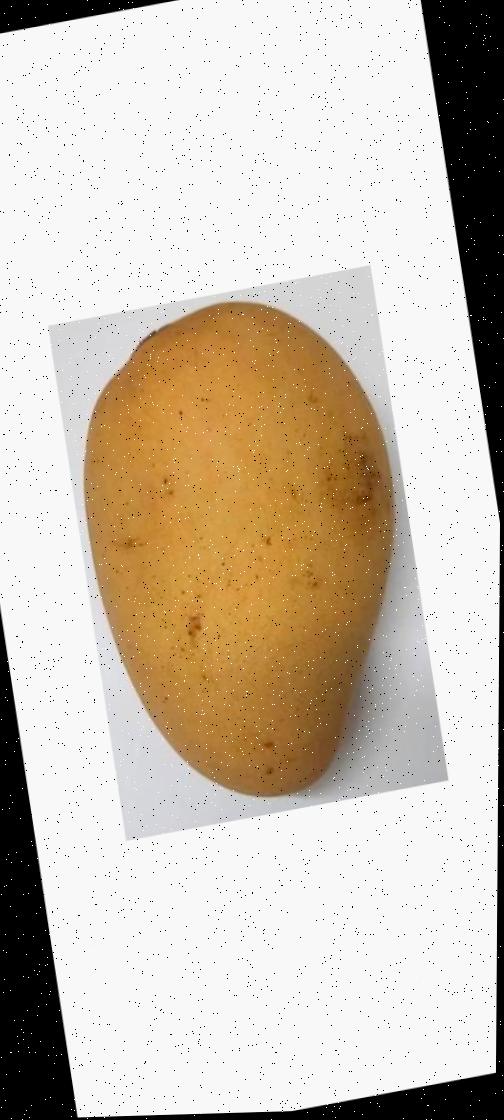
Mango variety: Katimon